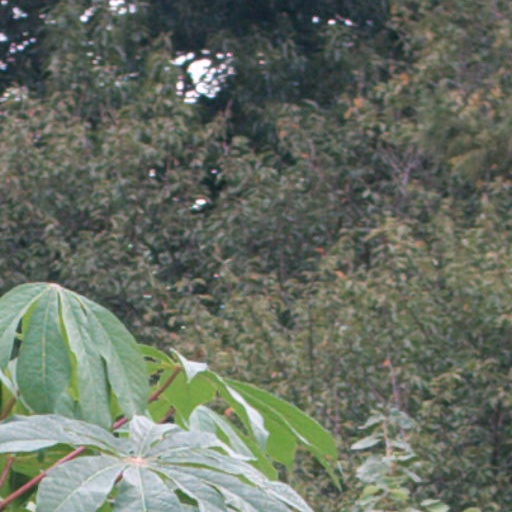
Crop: cassava